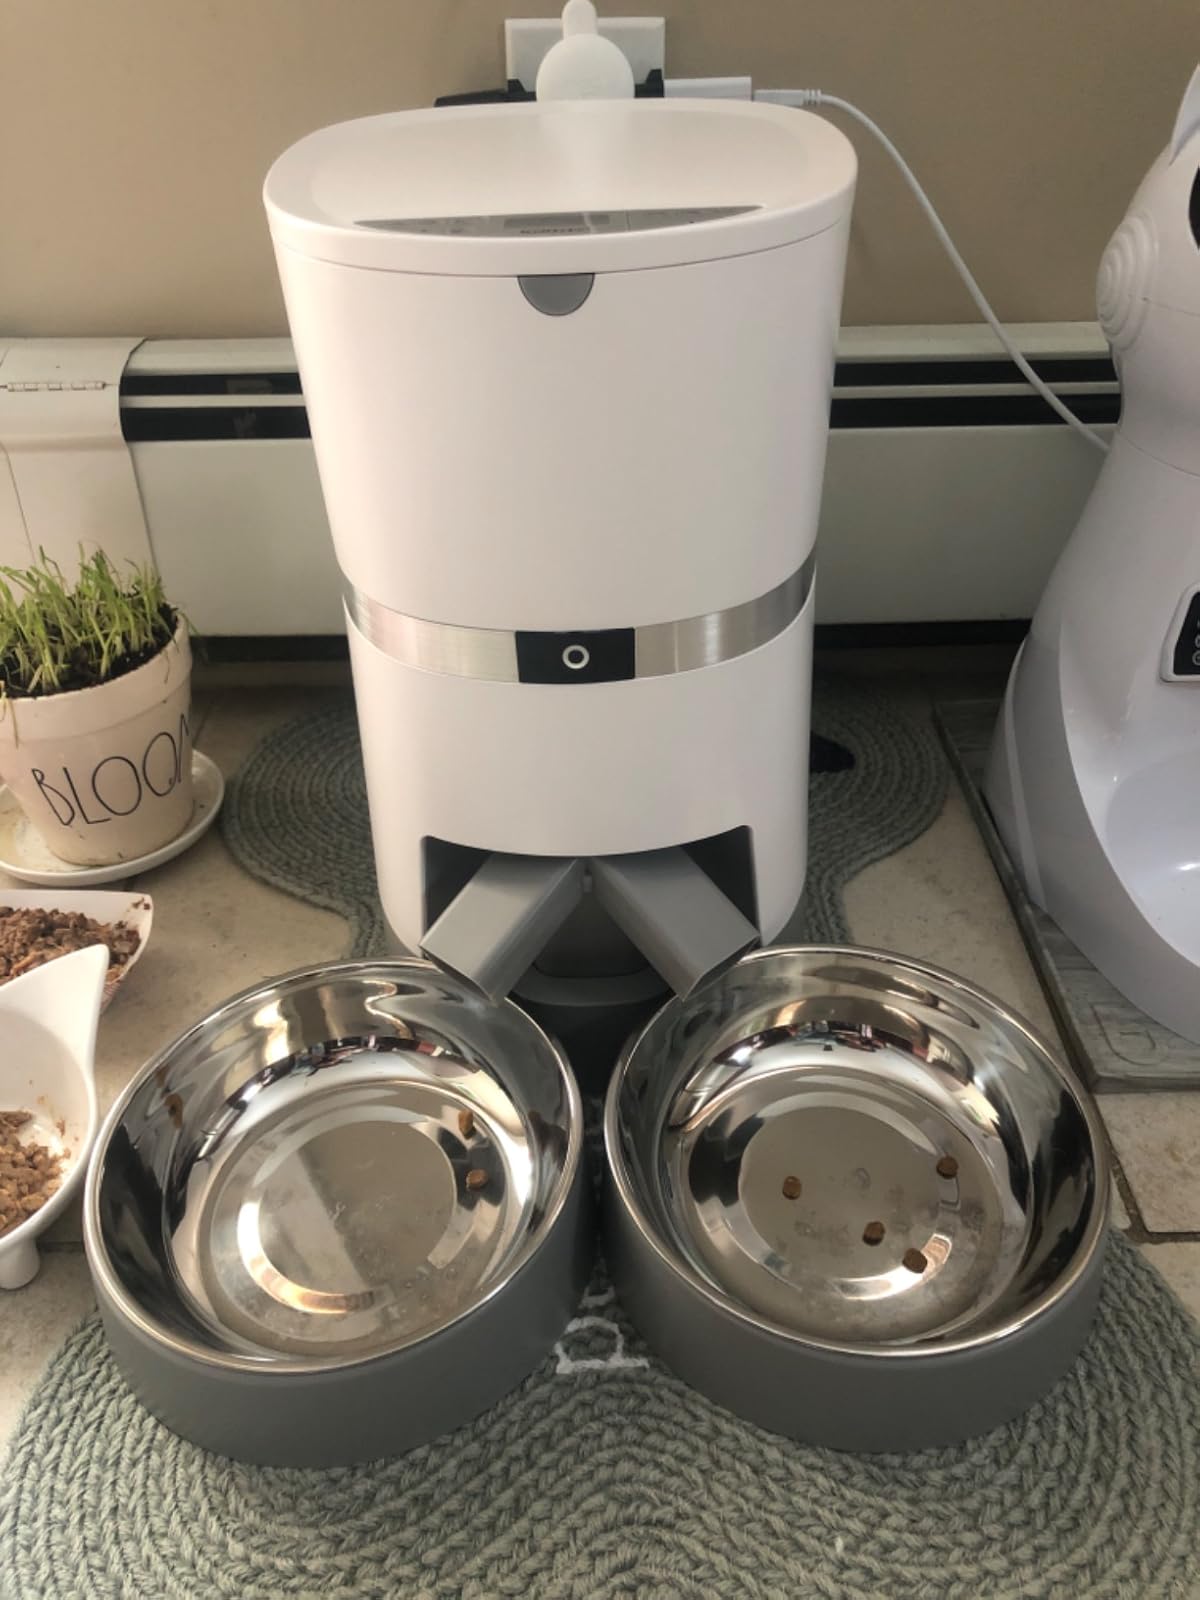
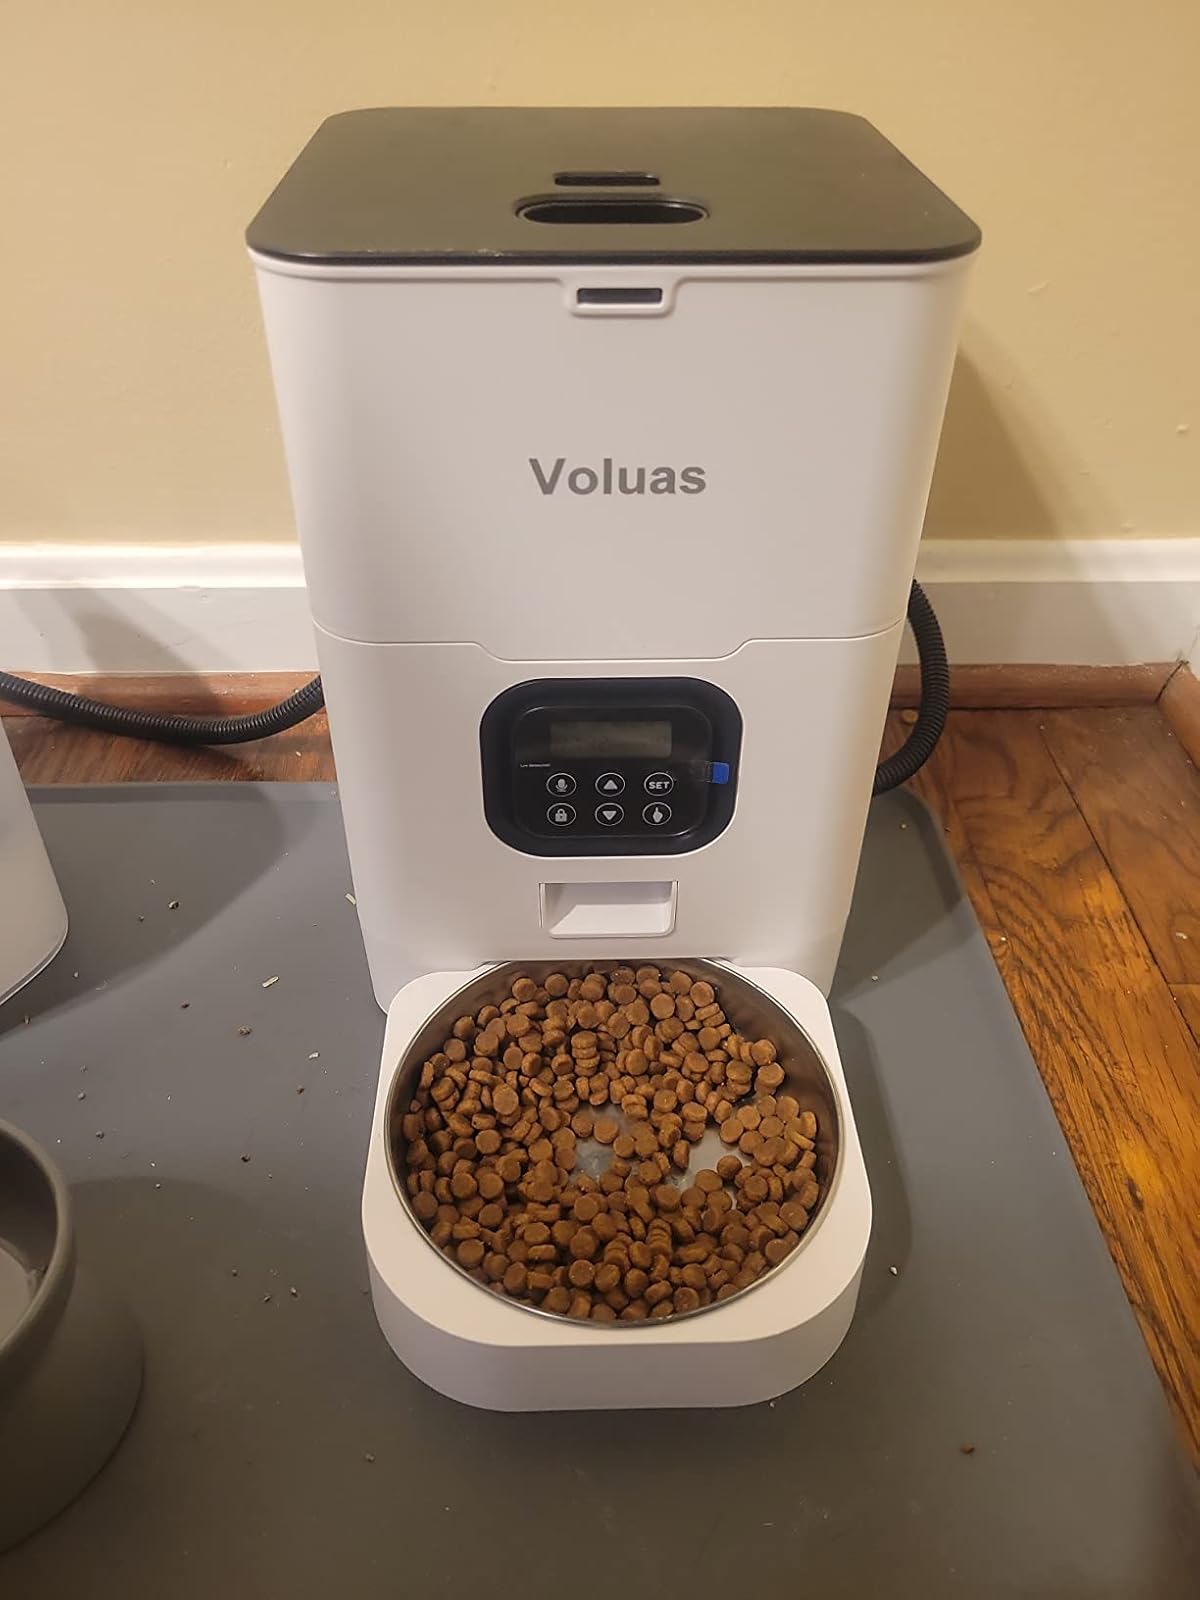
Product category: items_feeder
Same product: no